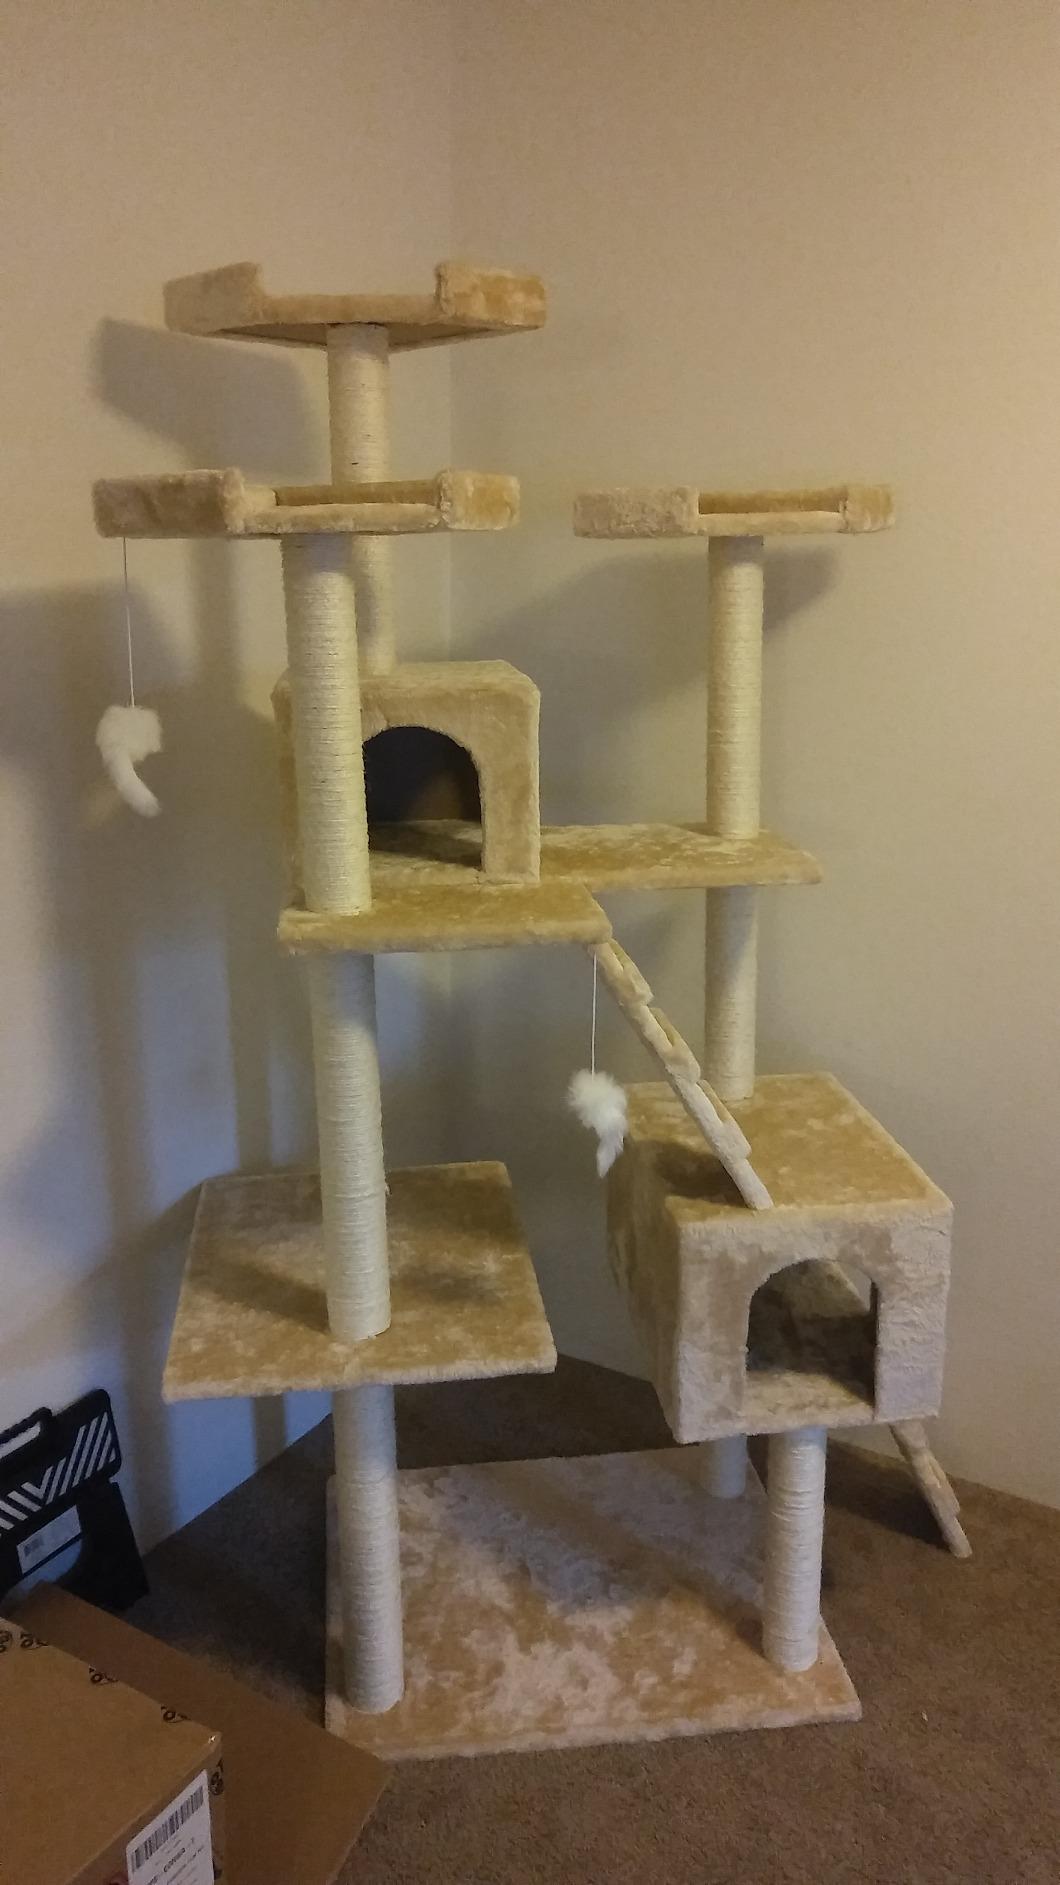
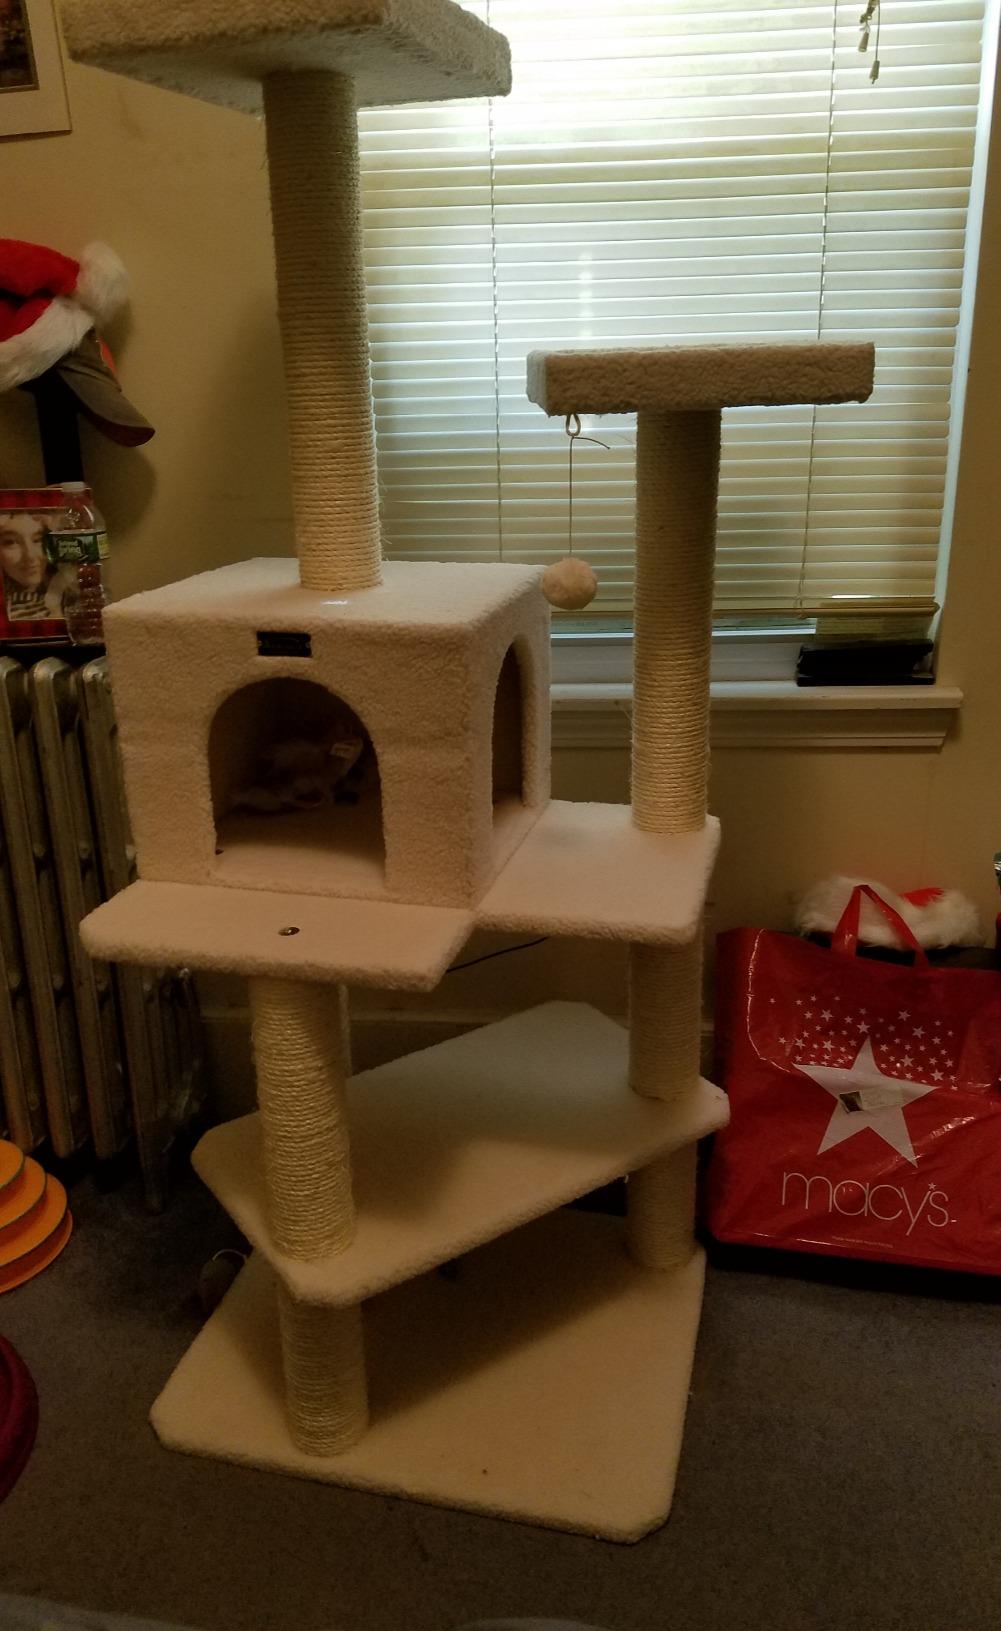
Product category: items_cat tree
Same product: no